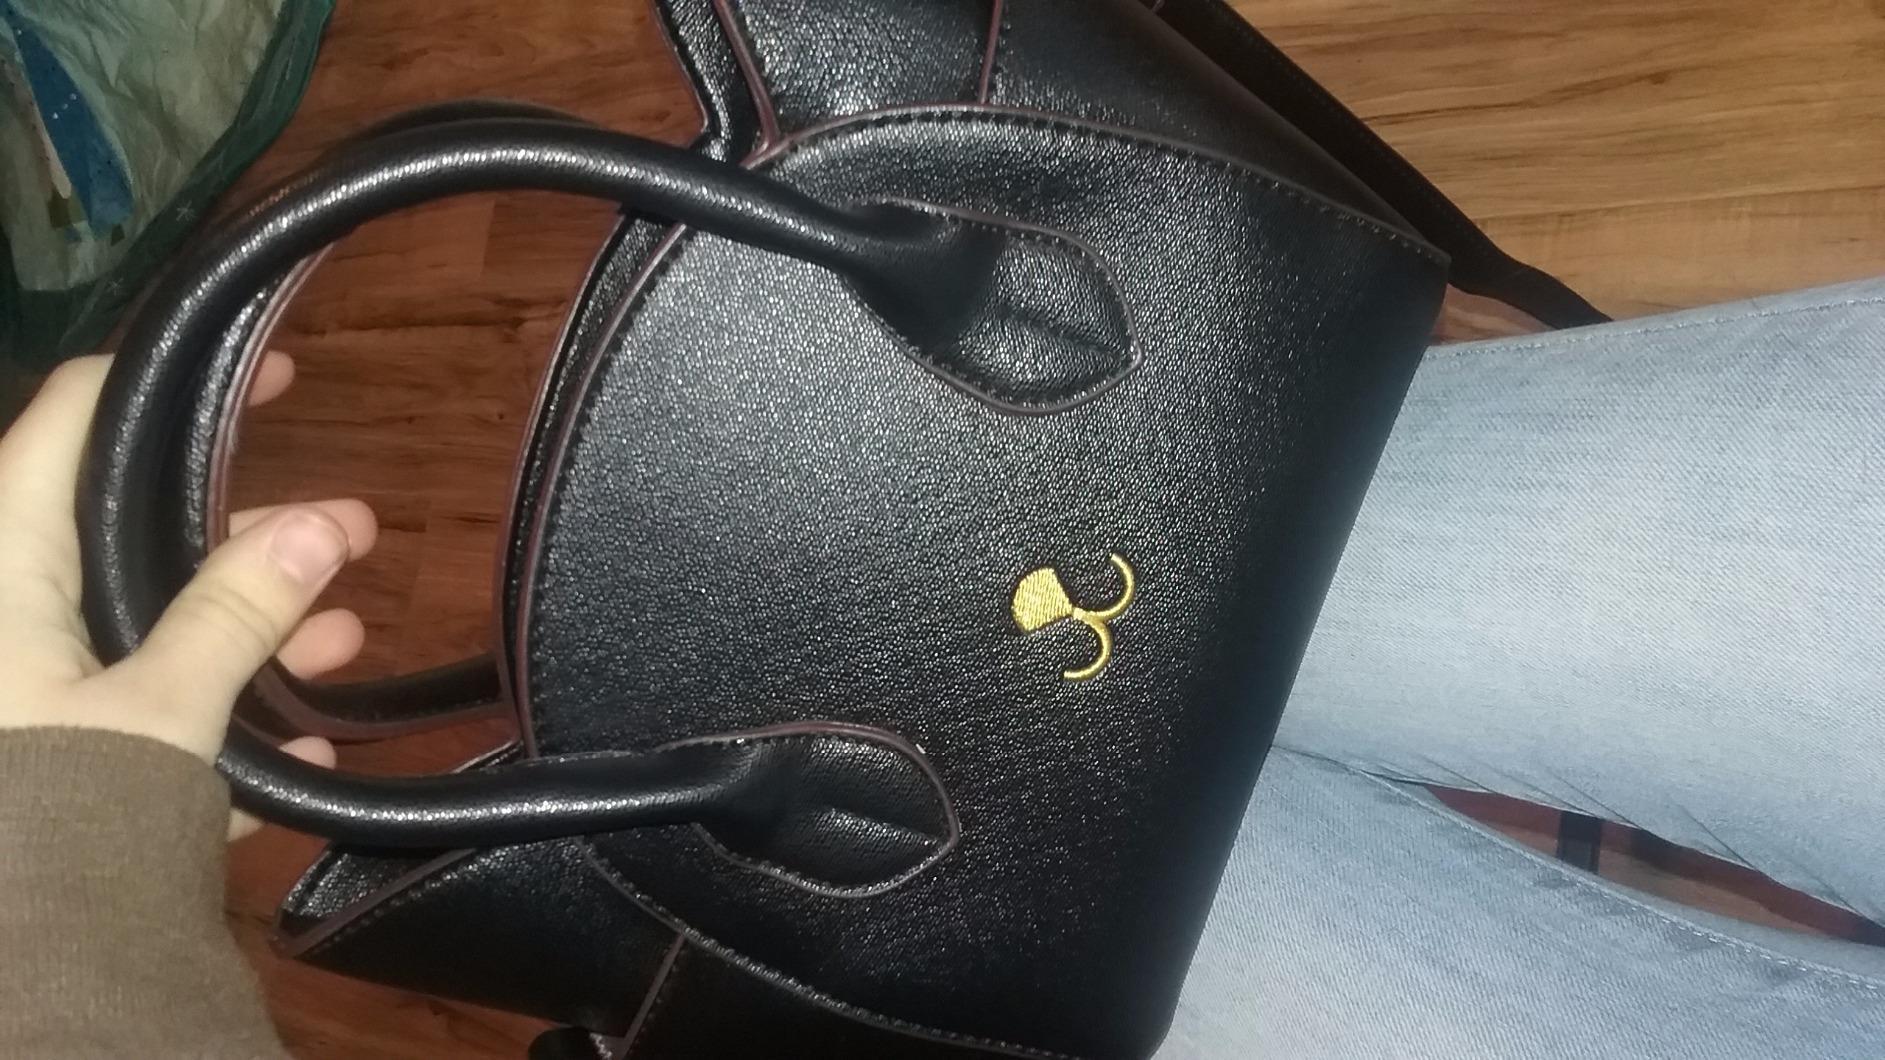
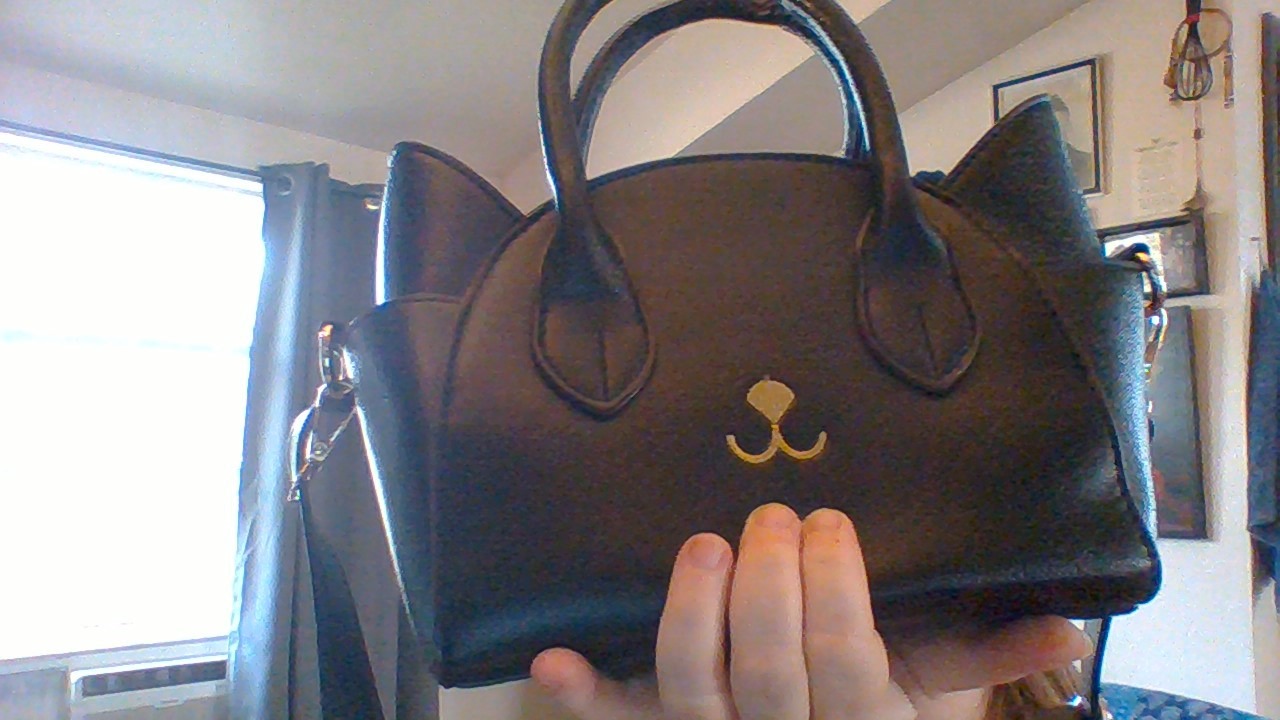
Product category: accessories_handbag
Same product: yes